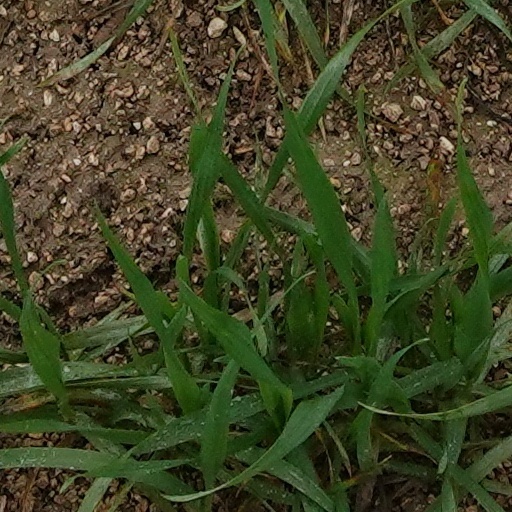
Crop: wheat